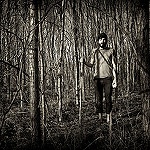
Label: forest